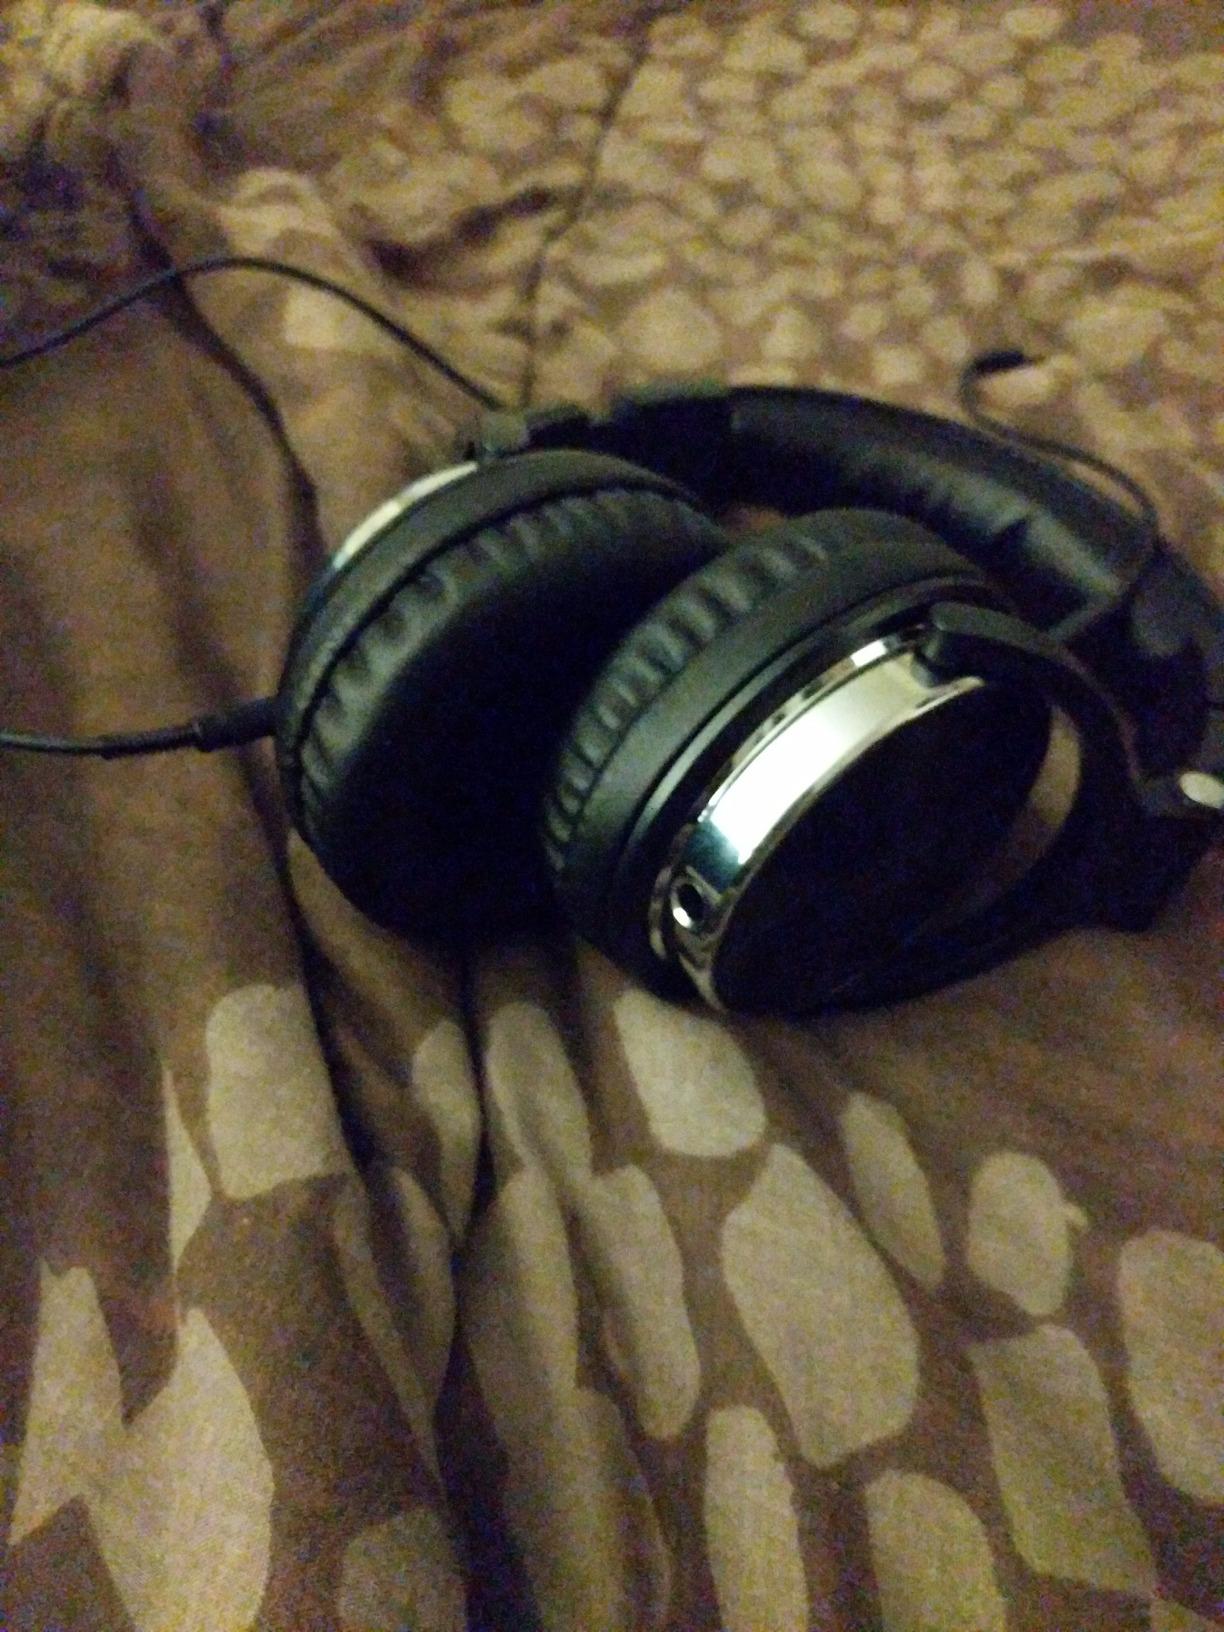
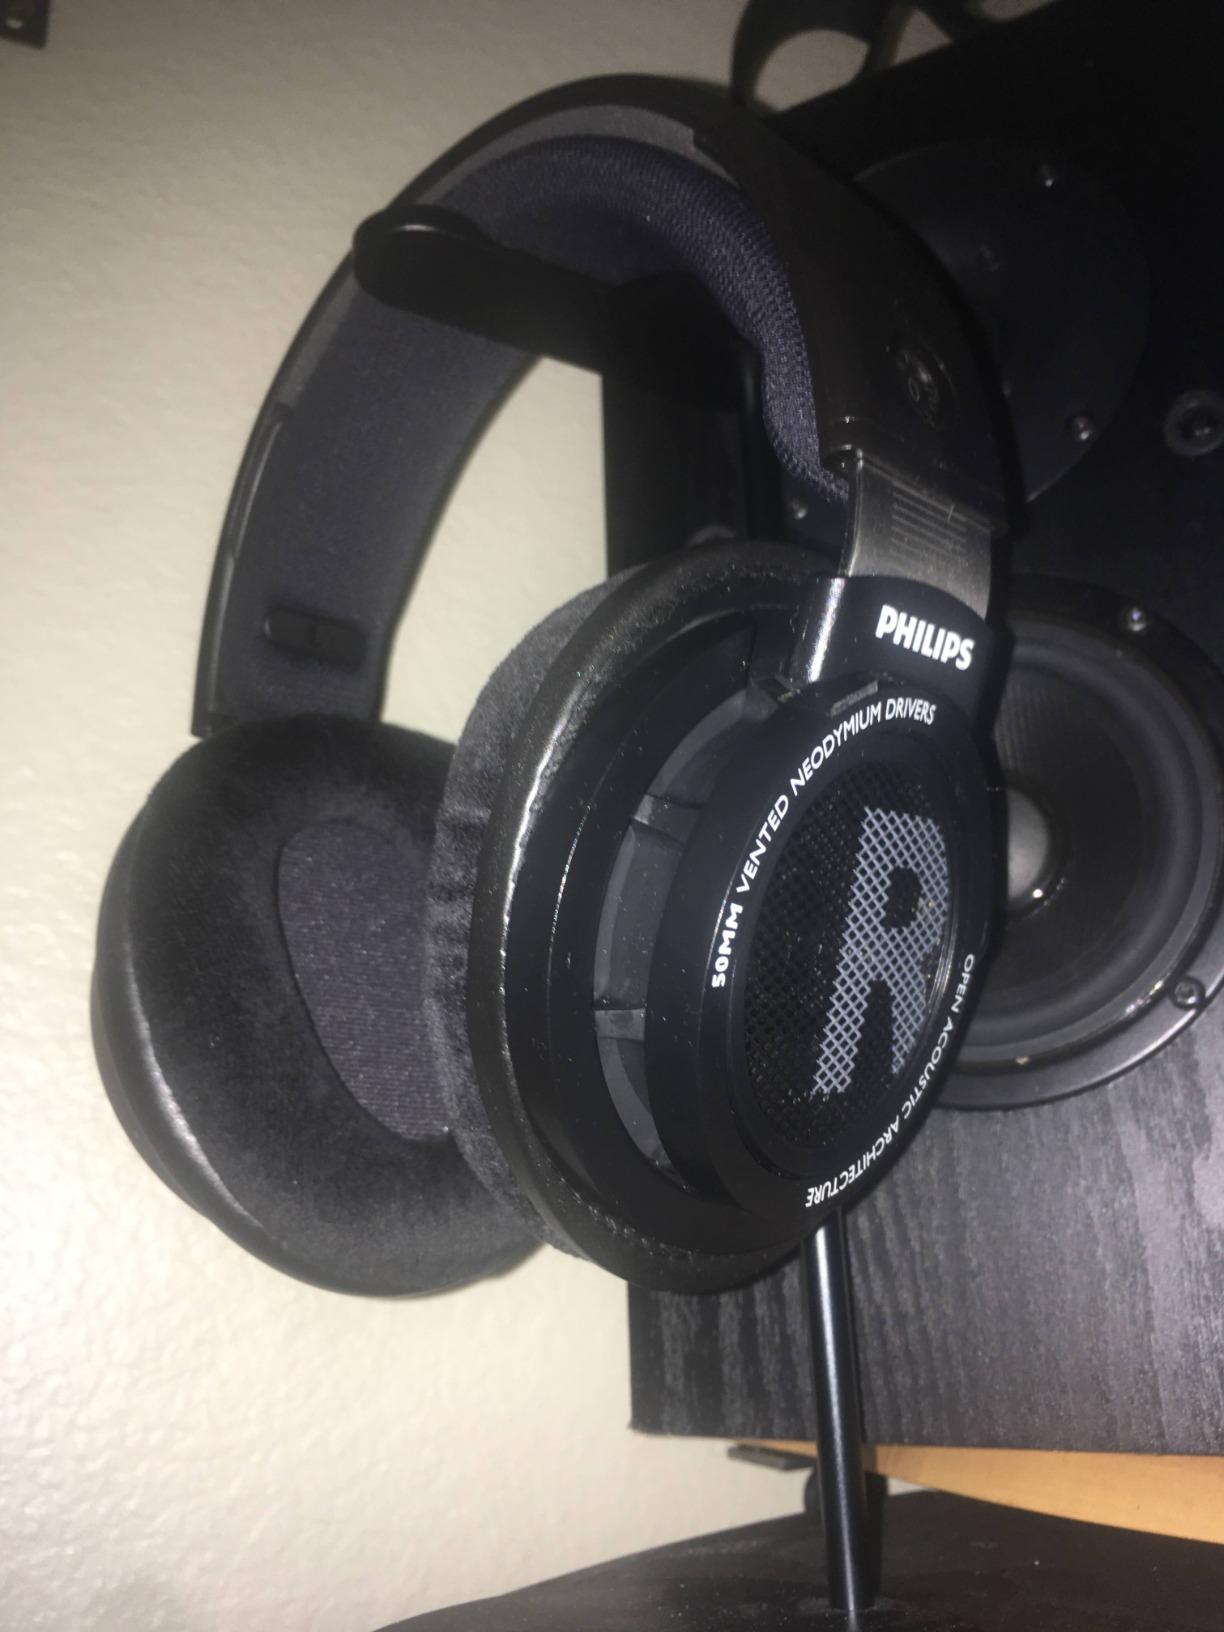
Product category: headphones
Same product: no